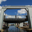
Label: bridge